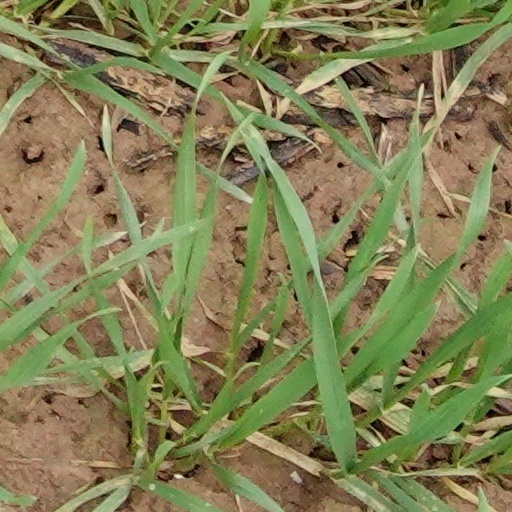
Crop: wheat